Lesson's motmot

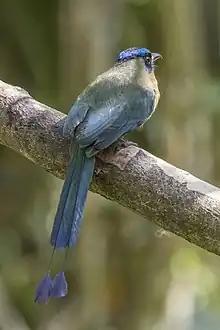
"M. l. lessonii" showing tail feathers

Lesson's motmot (Momotus lessonii) or the blue-diademed motmot, is a colorful near-passerine bird found in forests and woodlands of southern Mexico to western Panama. This species and the blue-capped motmot, whooping motmot, Trinidad motmot, Amazonian motmot, and Andean motmot were all considered conspecific.